USS Prichett

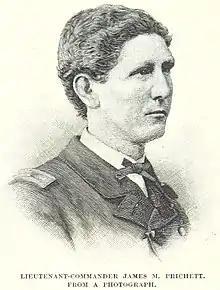
James M. Prichett

James M. Prichett was born in Centerville, Indiana in 1836. He graduated from the United States Naval Academy in 1857. Prior to the Civil War he served aboard the on the China Station, and in on the Mediterranean Station.